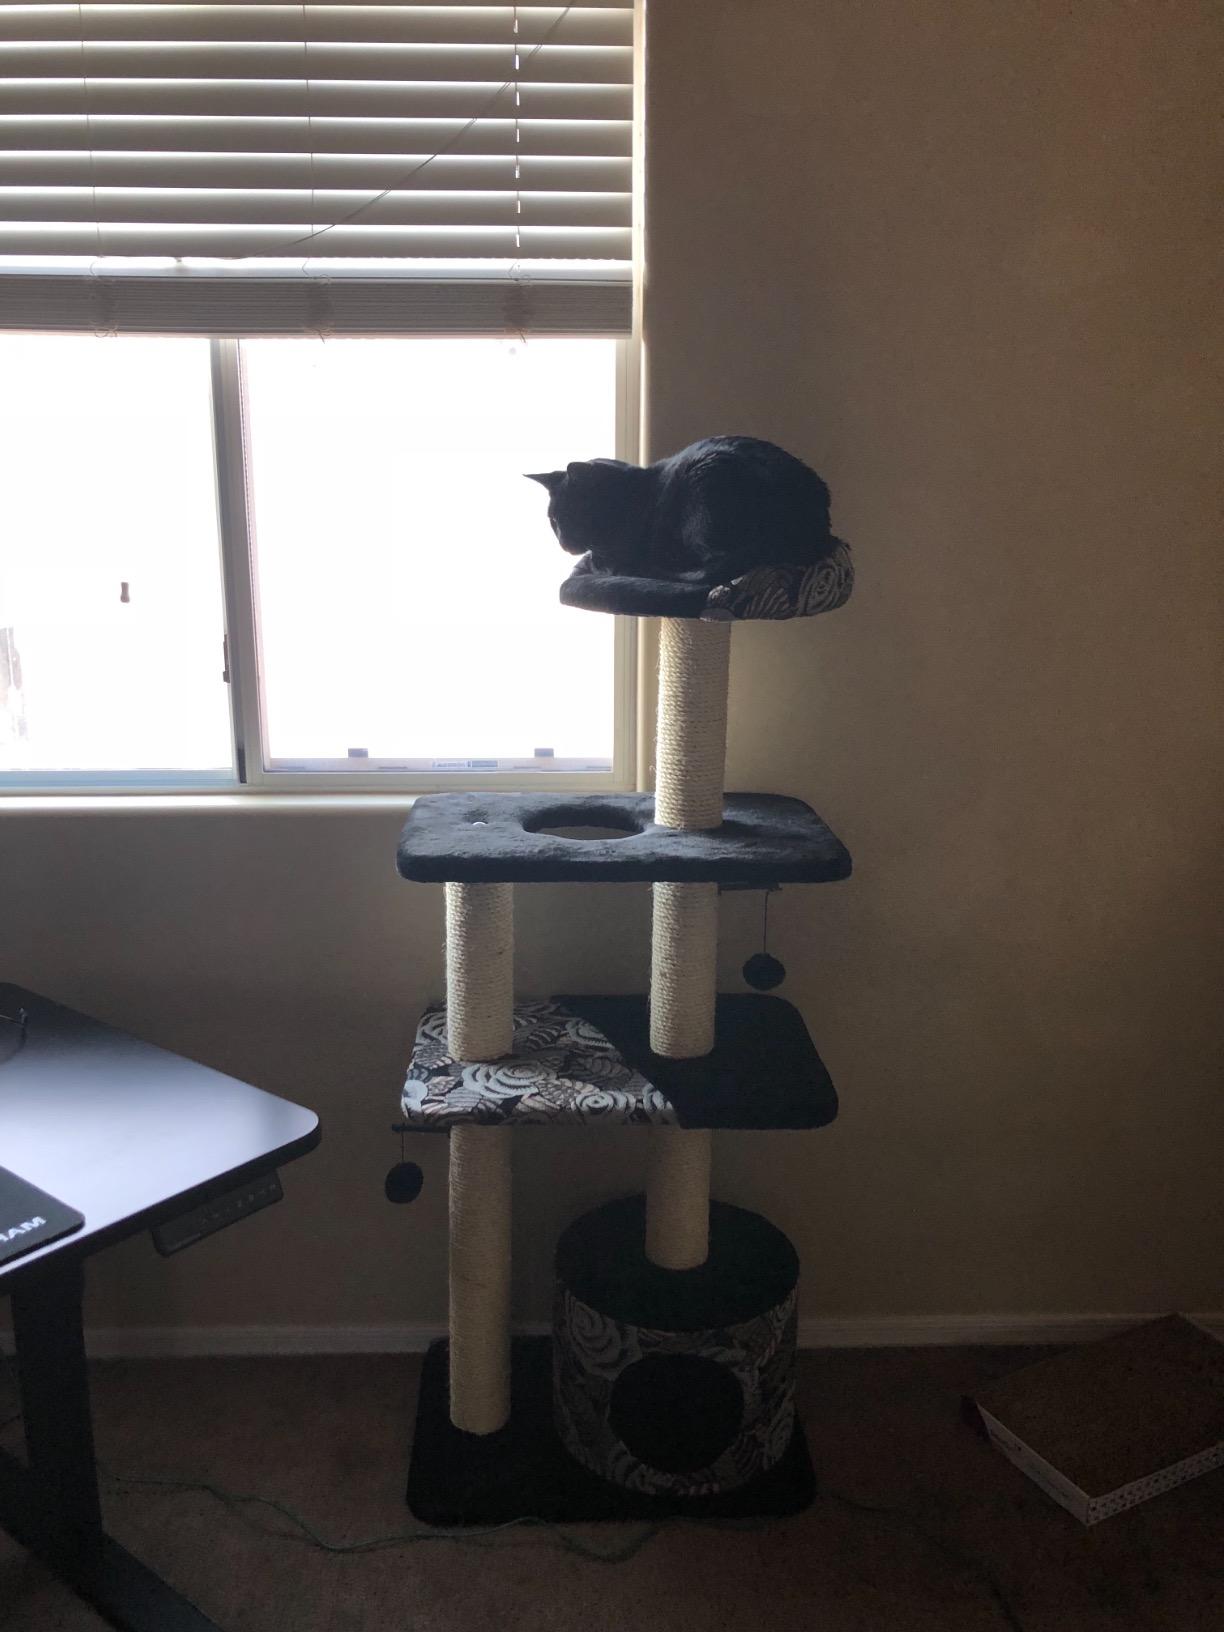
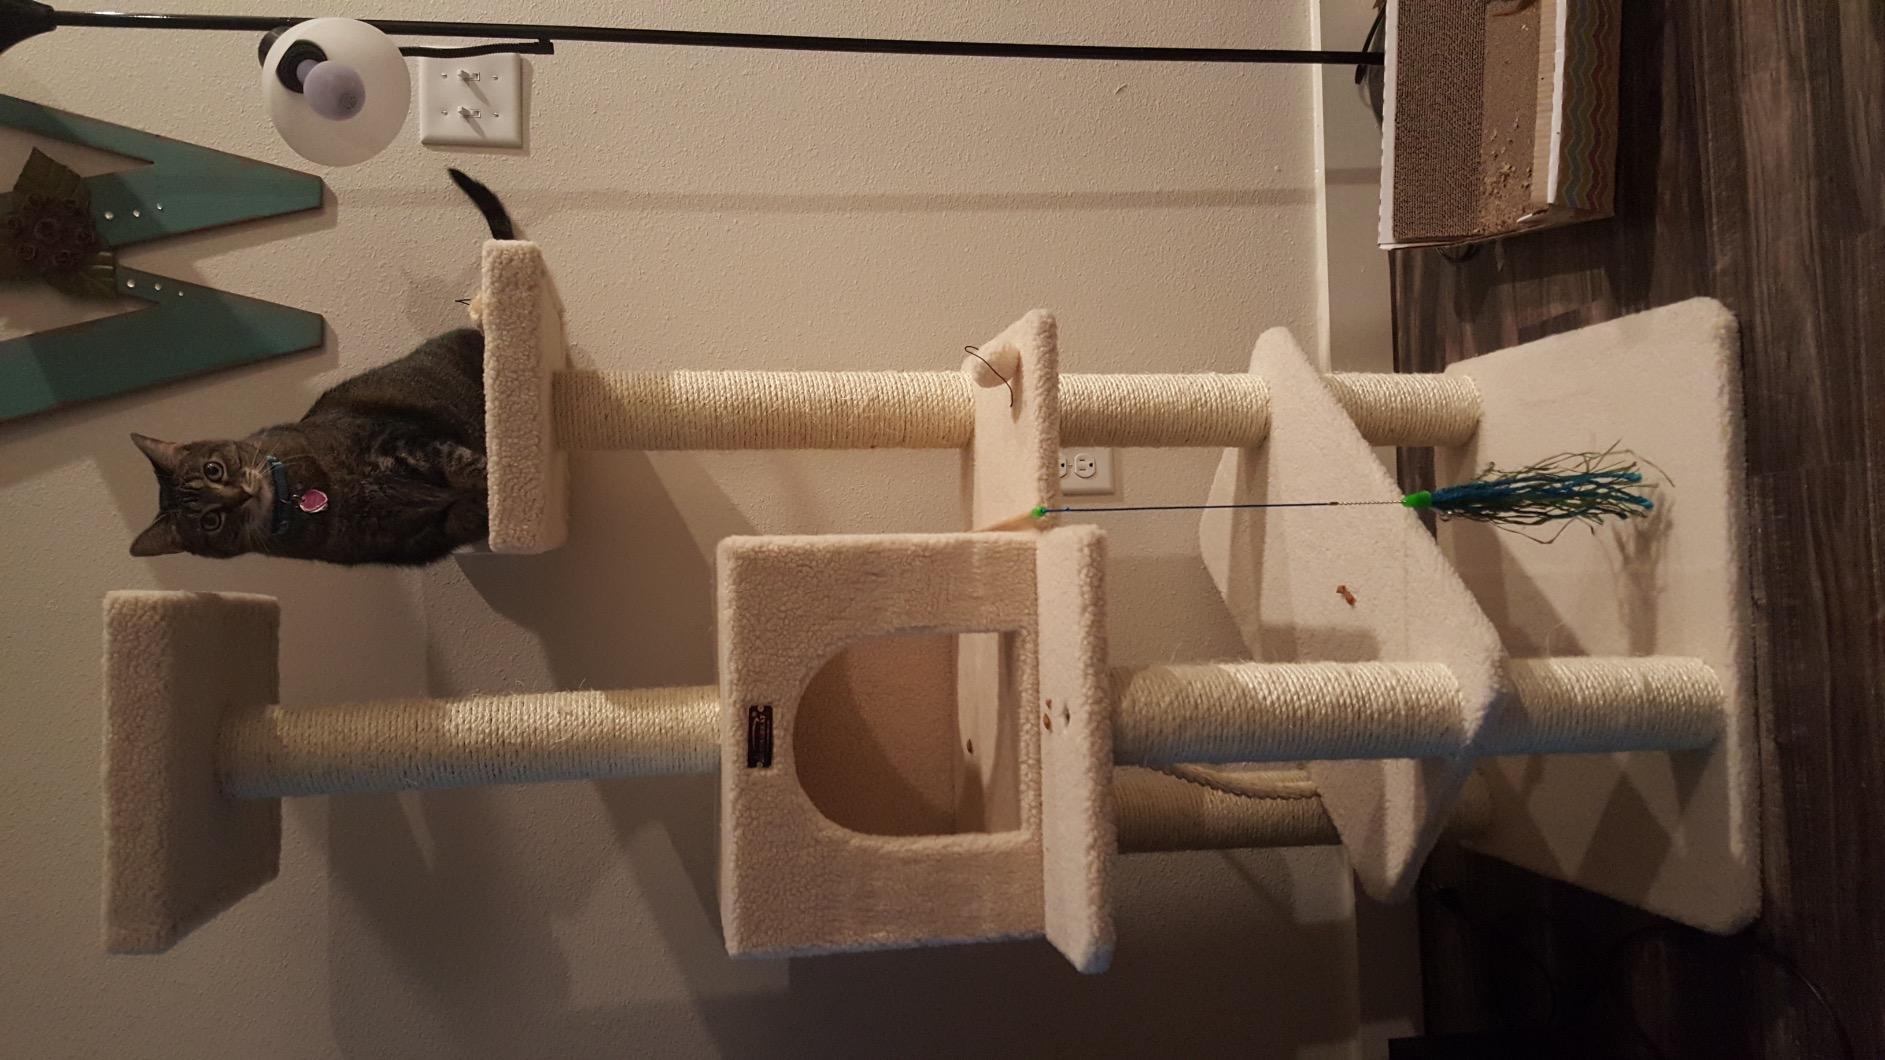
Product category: items_cat tree
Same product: no